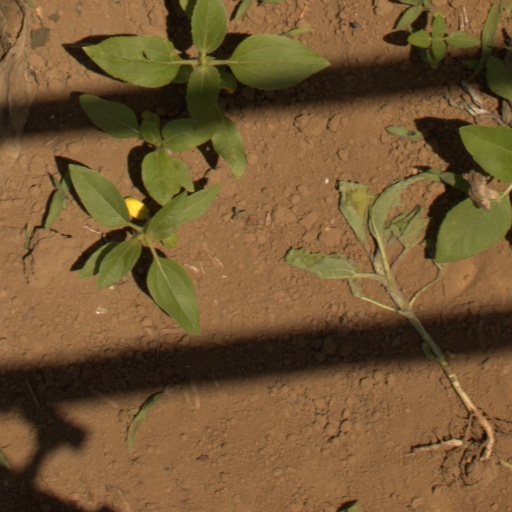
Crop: Jerusalem artichoke